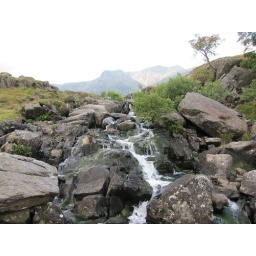
Stream flowing over rocks as seen from a temporary wooden bridge.